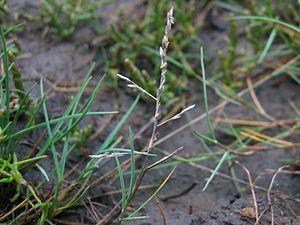
Puccinellia maritima, la puccinellie maritime, est une espèce de plantes herbacées de la famille des Poaceae. Elle est vivace et vit dans les zones humides. Cette plante rampante formant des touffes, pousse dans des climats tempérés d'Europe atlantique.
La réserve naturelle nationale de la baie de l'Aiguillon couvre une partie du domaine public maritime des départements de la Vendée et de la Charente-Maritime, à l'embouchure de la Sèvre niortaise. Elle a été créée en deux temps : la partie vendéenne en 1996 et la partie charentaise en 1999 pour une surface totale d'environ 4 900 hectares.